Kealoha (poet)

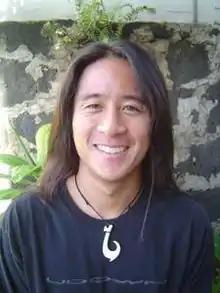
Kealoha in Honolulu, 2007

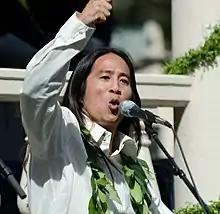
Kealoha speaking at the Gubernatorial inauguration of Neil Abercrombie

Kealoha (born Steven Kealohapauʻole Hong-Ming Wong) is a poet and storyteller based in Hawaii. He was the first Poet Laureate of Hawai'i and the first poet to perform at a Hawaii governor’s inauguration. In 2022, he received a Poets Laureate Fellowship from the Academy of American Poets.